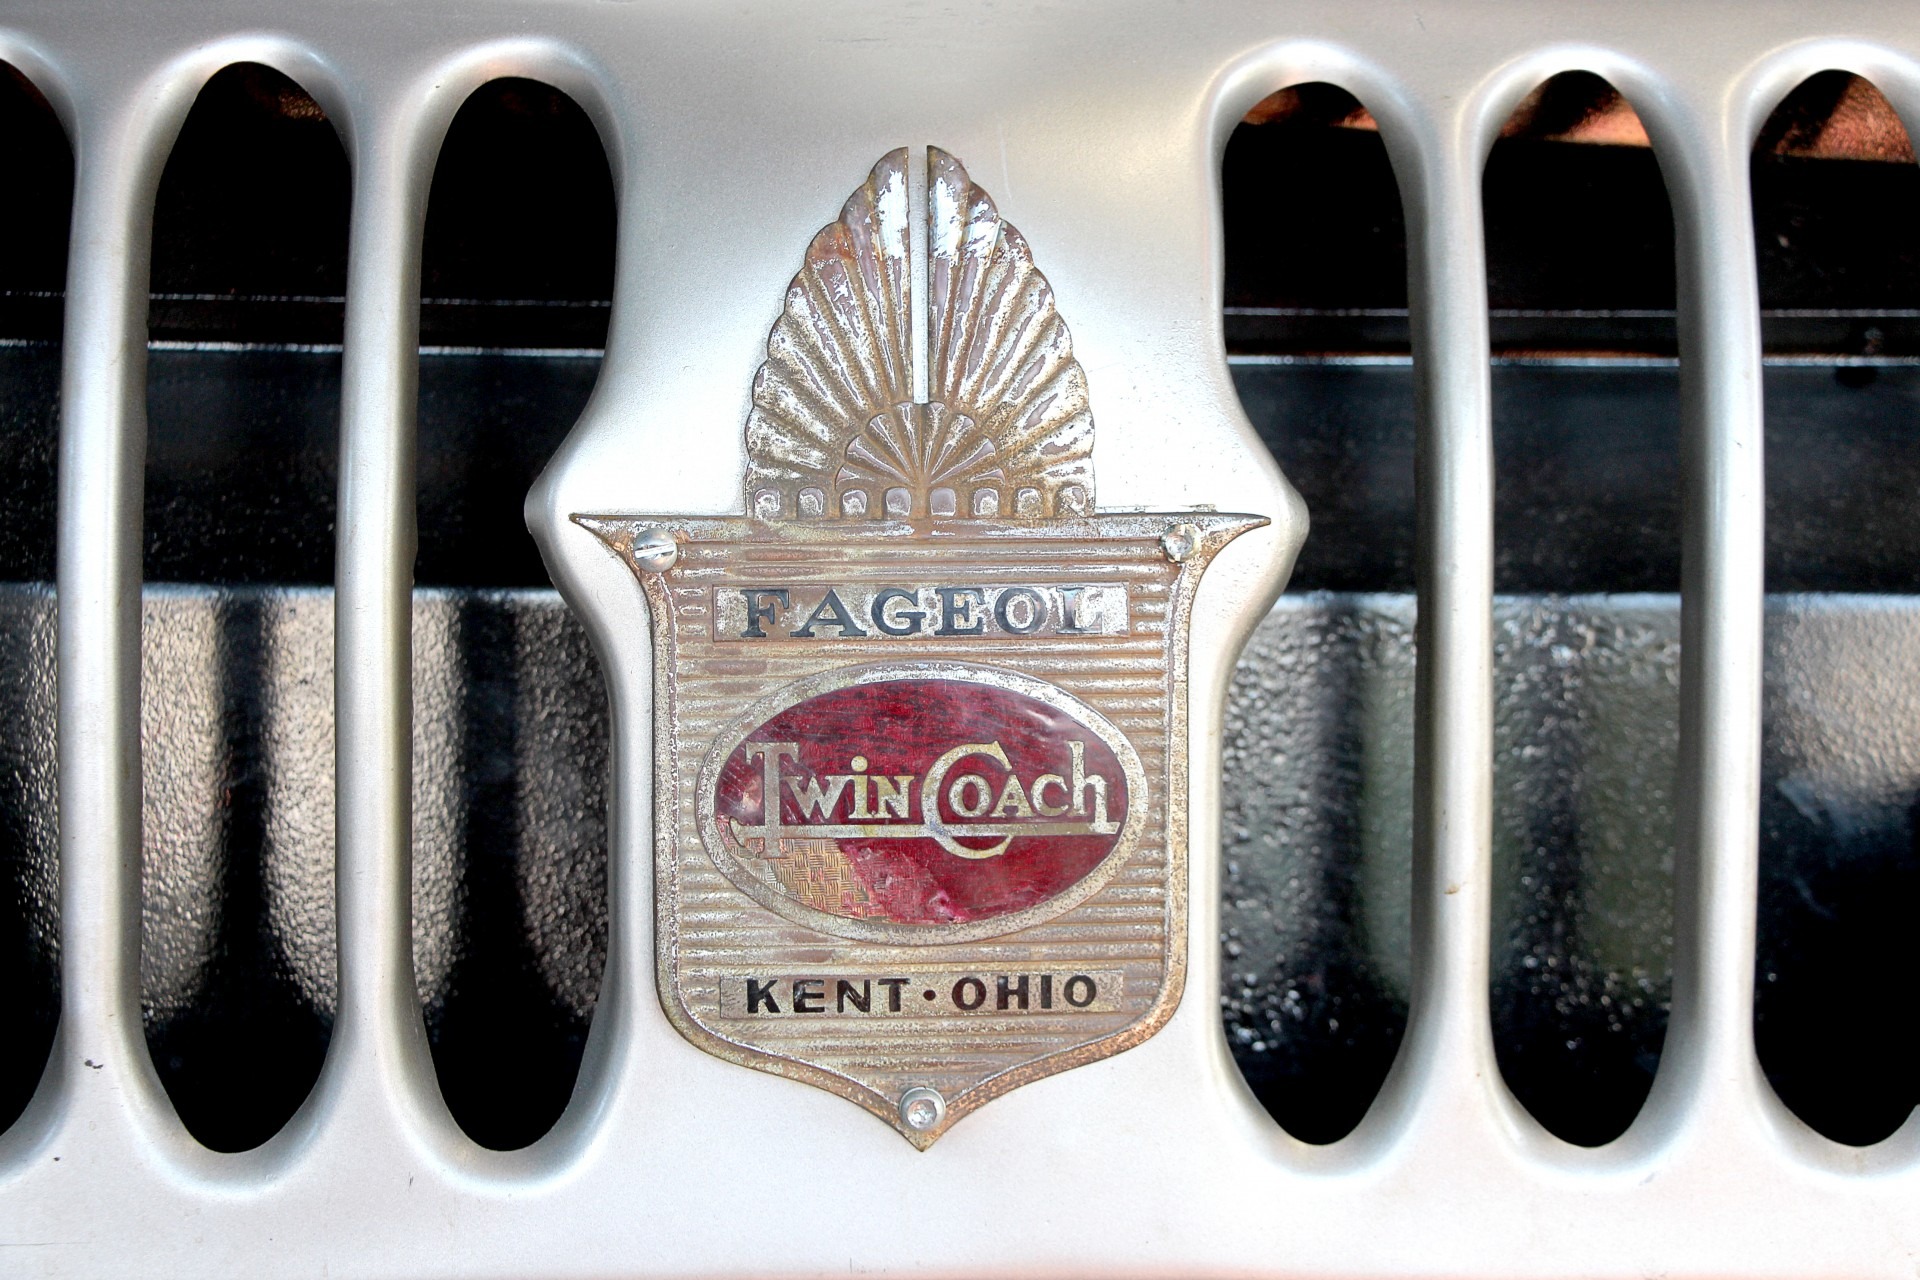
wine, old, symmetrical, vehicle, metal, drink, grille, label, brand, bars, liqueur, shape, badge, coach, distilled beverage